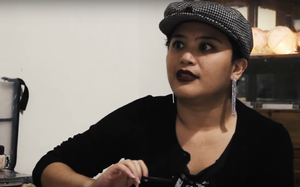
100 Women est une série multi-formats créée en 2013 par la BBC. La série concerne le rôle des femmes au XXIᵉ siècle et inclut des événements à Londres et à Mexico. Après la publication de la liste, l'émission, intitulée BBC's Women Season, est diffusée pendant trois semaines, pendant lesquelles la BBC propose également des rapports en ligne, des débats et des articles sur les femmes. Les femmes du monde entier sont encouragées à participer sur Twitter, en commentant la liste, ainsi que les entretiens et les débats qui suivent sa publication. Une nouvelle liste de lauréates est publiée chaque année depuis 2013.